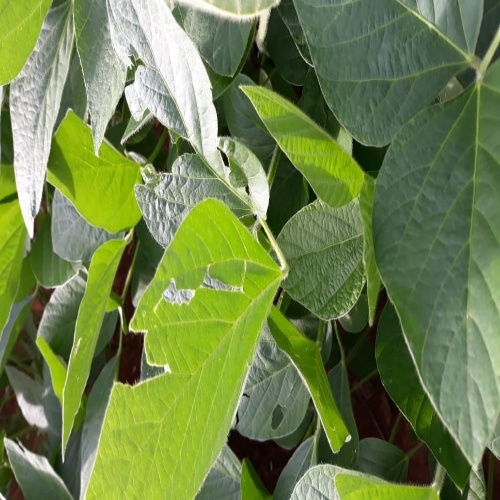
Label: Caterpillar